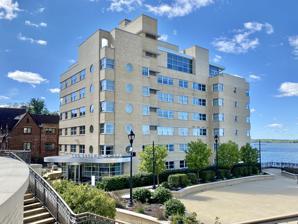
Building: The Edgewater (Madison, Wisconsin)
Country: United States of America
Year built: 1946
Historic place in Wisconsin, United States United States historic place The Edgewater U.S. Historic district Contributing property The Edgewater Hotel Show map of Wisconsin Show map of the United States Location 642 Wisconsin Avenue, Madison, Wisconsin Coordinates 43°04′45.2″N 89°23′24.2″W / 43.079222°N 89.390056°W / 43.079222; -89.390056 Architect Lawrence Monberg Architectural style Art Moderne Part of Mansion Hill Historic District ( ID97000552 ) Designated CP June 4, 1997 Located on the shore of Lake Mendota near the University of Wisconsin-Madison and the Wisconsin State Capitol , the Edgewater Hotel was originally built as the Edgewater Apartment and Hotel in 1946–48. Greatly expanded by additions in 1973 and 2014, the original building is a contributing structure in the Mansion Hill Historic District , which has been listed on the National Register of Historic Places since 1997. It was listed as a Historic Hotels of America by the National Trust for Historic Preservation in 2015. Designed by the Danish-born architect Lawrence Monberg, the original building has been described as a fine example of Streamline or Art Moderne architecture . Its NRHP nomination states: There are five Art Moderne buildings in the Mansion Hill district.... In Wisconsin, Art Moderne was built between 1930 and 1950. Inspired by advances in technology and industrialization, Art Moderne has a horizonal, streamlined appearance. This look is achieved through the use of smooth wall finishes, flat roofs, curving walls and horizontal bands of windows. Three of the Art Moderne buildings in Mansion Hill are superb examples of the style. All three were designed by Lawrence Monberg, then living in Kenosha. The Quisling Towers Apartments at 1 East Gilman Street (1937, NRHP) is veneered with buff brick and displays horizontal bands of windows at the corners, surmounted by long, narrow canopies. The upper floors have curving walls with a sculptural quality. The Quisling Clinic at 2 West Gorham Street (1945) features curving walls with parapets, horizontal bands of windows with long, narrow canopies, round windows and a canopy over the east corner entrance that curves downward, sweeping to the ground. The horizontal lines of the Edgewater Apartments and Hotel at 642 Wisconsin Avenue (1946) are emphasized with bands of windows with continuous sills and lintels at each floor, corner windows, and parapets at the tops of the walls. The rounded 11-story tower of the 2014 addition to the Edgewater seen from Lake Mendota In 2010, it was slated for a $98 million redevelopment. The City of Madison was to contribute $16 million to the renovation. In 2014, Whitney Gould described the latest expansion: Alas, a 1973 addition to the hotel—a graceless horizontal slab—was an insult, cheapening the original. The latest proposed expansion, designed by the Boston firm of Elkus Manfredi for the Hammes Co., is not in that dismal rank, thank goodness, but it's far from inspired. Rather, it's timid and nostalgic. Surely these otherwise talented architects, and Madison, can do better. The $109 million project envisions a landscaped public plaza atop the '70s addition, with a staircase down to the lake, and an 11-story tower at the east end of the property. The old Edgewater would be restored. Three cheers for the restoration. But so far the design for the plaza looks generic; the architects say it is undergoing revisions. One can only hope the result will be greener and more inventive. Imagine what a world-class landscape architect like Kathryn Gustafson, who designed the lush, evocative Lurie Garden at Chicago's Millennium Park, could do with such a space. The Edgewater reopened in September 2014 to generally positive reviews. References